Elio Modigliani

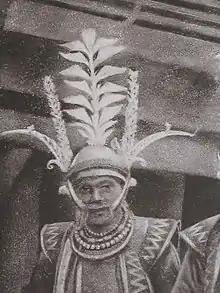
Siduho Gheo, chief of Hili Dgiono, 1886

Between 1886 and 1894, Modigliani explored Sumatra and a number of islands off its western coast. His first trip, in 1886, was to the island of Nias, of which he explored the southern region (Nias Salatan), travelling among head-hunting tribes. He came back unscathed, and wrote his first book, "Un viaggio a Nias". Nias Salatan at the time was forbidden territory for all foreigners, and Dutch military and naval expeditions had failed time and again to impose colonial rule in this region, populated by redoutable head hunters.